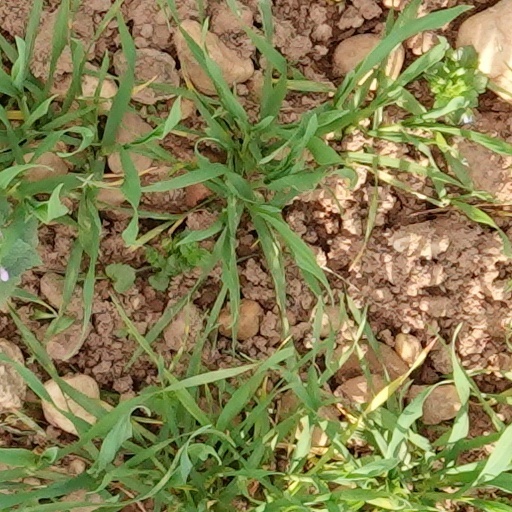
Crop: wheat